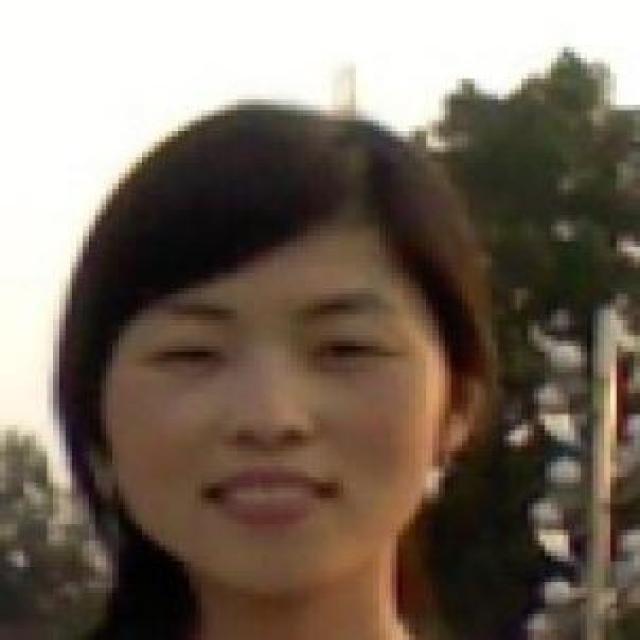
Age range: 21-44